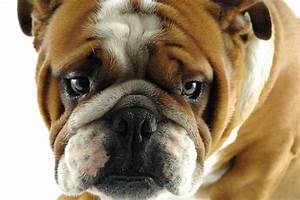
Label: cane